Hanne Verbruggen (singer)

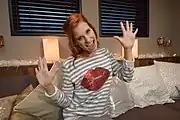
Verbruggen in 2015

Hanne Stefanie Harry Verbruggen (born 3 March 1994) is a Belgian singer, (musical) actress and television presenter. Since 2015 she has been a member of the Belgian-Dutch pop group K3.